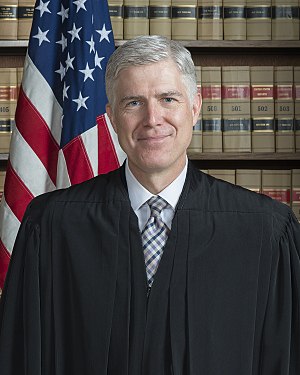
Neil Gorsuch
Neil McGill Gorsuch er en amerikansk dommer i USA's højesteret, som blev udnævnt af Donald Trump i 2017. Han er uddannet på Columbia, Harvard og Oxford. Fra 2006 til 2017 han var dommer i tiende føderale kreds appeldomstol. Hans mor, Anne Gorsuch Burford, var chef for den amerikanske forbundsregerings miljøbeskyttelsesagentur EPA under Ronald Reagan-administrationen.